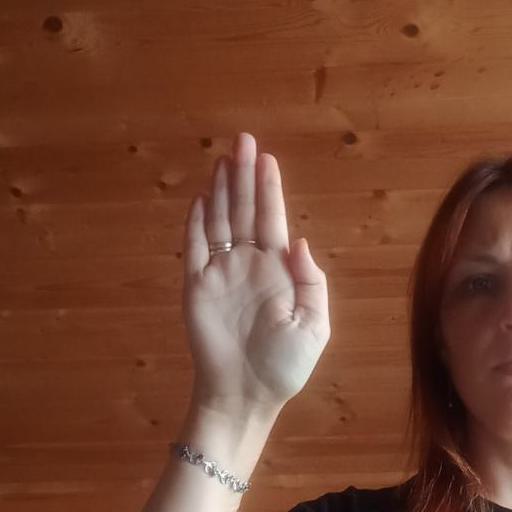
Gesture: stop